Myrna Loy

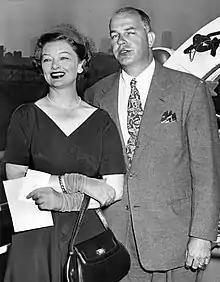
Loy and her fourth husband, Howland H. Sargeant, returning from a UNESCO conference soon after their marriage in 1951

In 1950, Loy co-starred with Clifton Webb in "Cheaper by the Dozen" (1950), which was a box-office hit, grossing $4.4 million in the United States. The same year, she divorced Markey. Her fourth and final husband was Howland H. Sargeant, U.S. Assistant Secretary of State for Public Affairs and president of Radio Liberty, whom she married on June 2, 1951, in Fort Myer, Virginia. Sargeant, a Presbyterian, wanted the marriage officiated in the church, but they were unable to do so due to Loy's recent divorce.